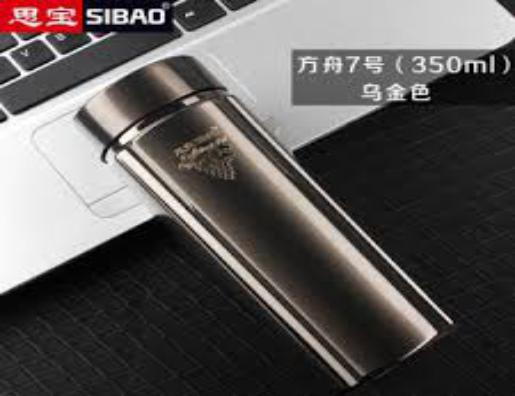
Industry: Necessities